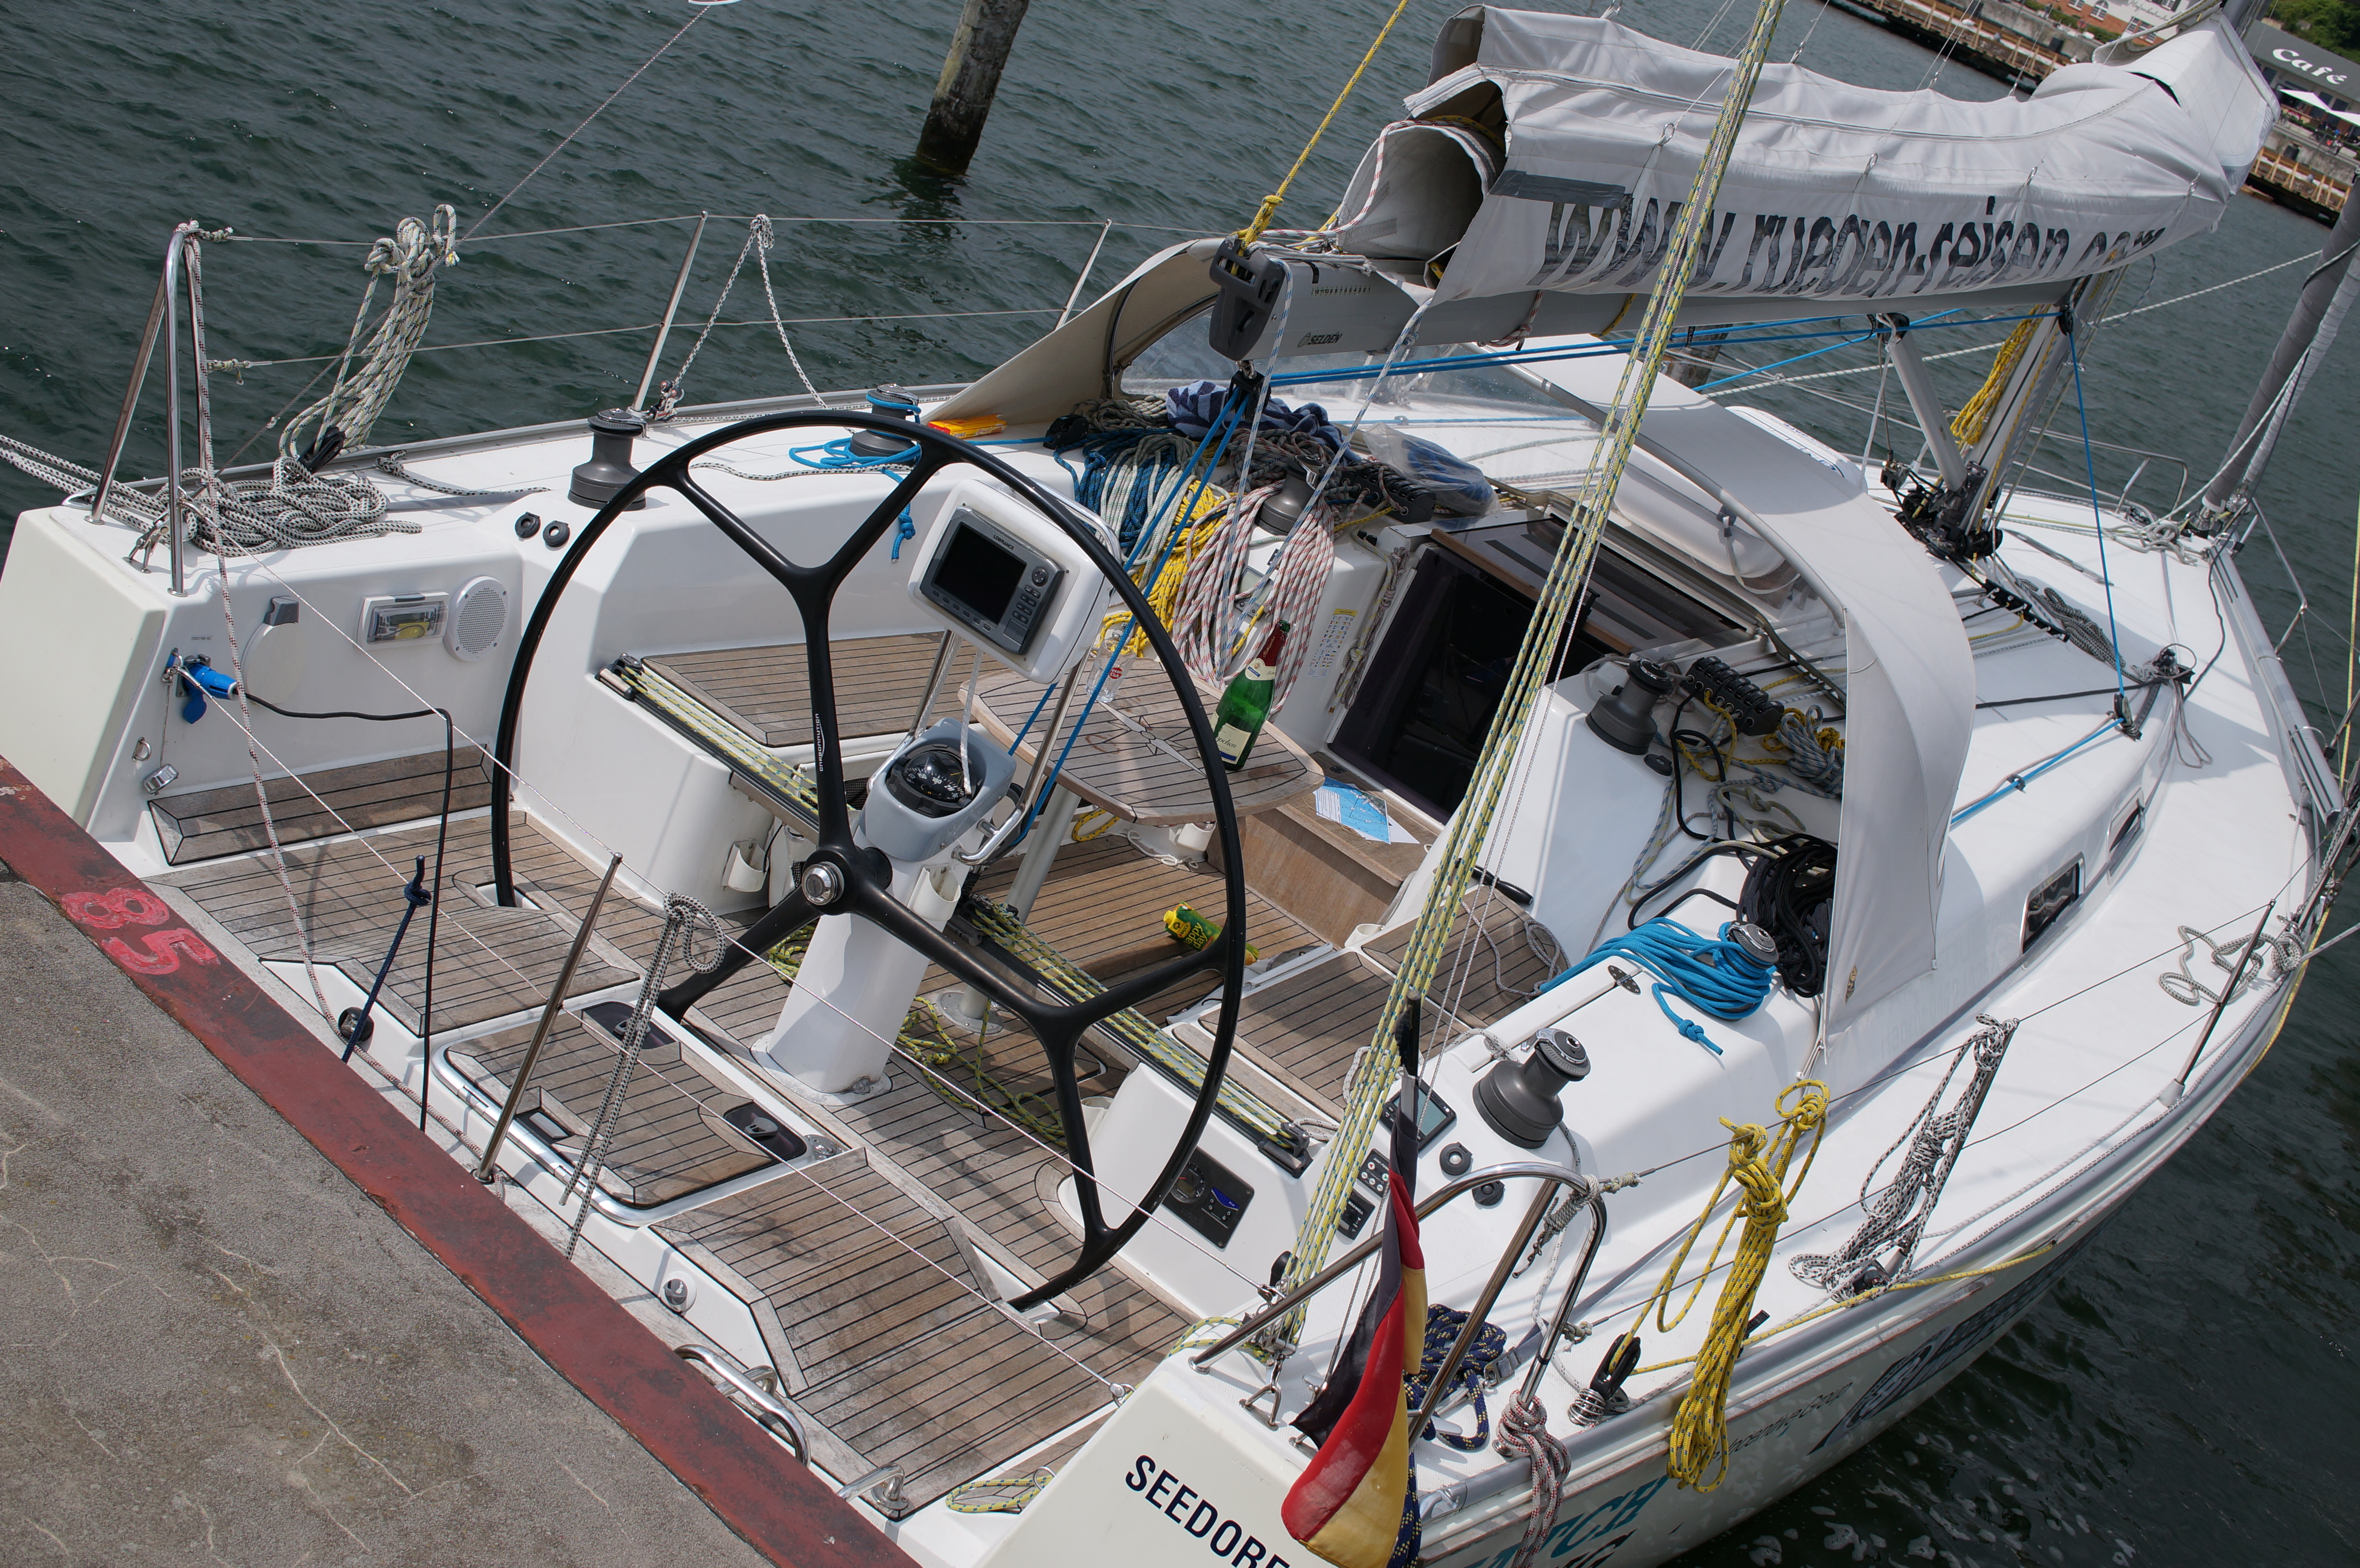
boat, ship, vehicle, mast, sailing, yacht, sailboat, motorboat, 2015, sail, germany, deutschland, sony, sigma, watercraft, nex, nex6, ecosystem, lenstagged, steffenzahn, 30mm, sigma30mm28exdn, sigma30mmf28, sigma30mmf28dn, sigma30mm, rgen, sasnitz, dinghy, skiff